Bamberg Post Office

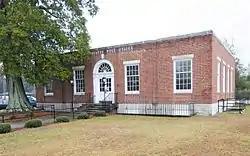

The Bamberg Post Office, located in the city and county of Bamberg, South Carolina, United States, was built in 1937-38 and is significant as an example of a New Deal-era post office. The Bamberg Post Office was listed in the National Register of Historic Places on May 22, 2007.